Maxime Weygand

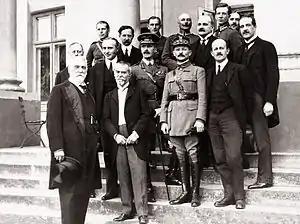
Weygand, first row second from right, standing next to British Cabinet Secretary Marice Hankey, serving as part of the Interallied Mission to Poland. August 1920.

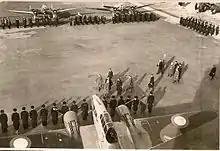
BA144 Ain-Arnat-Sétif (French Algeria): Weygand inspection 1940

At the outbreak of the war, he was posted as a staff officer with the 5ème Hussars. His regiment was deployed to the Franco-German border on 28 July 1914 and later fought at the Battle of Morhange. On 17 August, he became chief of staff to Ferdinand Foch, the commander of the new Ninth Army. Weygand served under Foch for much of the rest of the war.